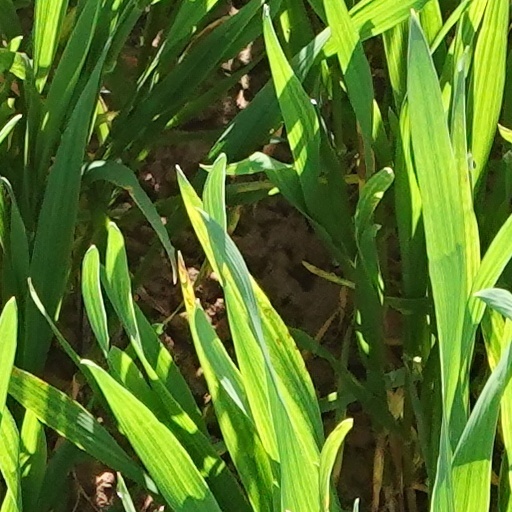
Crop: wheat